Roy Halladay

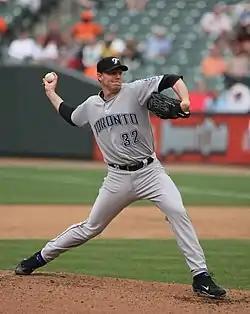
Halladay with the Toronto Blue Jays in 2009

Harry Leroy Halladay III (May 14, 1977 – November 7, 2017) was an American professional baseball pitcher who played in Major League Baseball (MLB) for the Toronto Blue Jays and Philadelphia Phillies between 1998 and 2013. His nickname, "Doc", coined by Toronto Blue Jays announcer Tom Cheek, was a reference to Wild West gunslinger Doc Holliday. His lasting durability allowed him to lead the league in complete games seven times, the most of any pitcher whose career began after 1945. He also led the league in strikeout-to-walk ratio five times and innings pitched four times. An eight-time All-Star, Halladay was one of the most dominant pitchers of his era and is regarded as one of the greatest pitchers of all time.